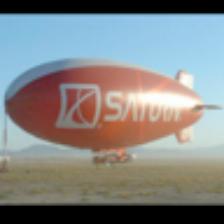
Label: NonHuman